Sir Arne's Treasure

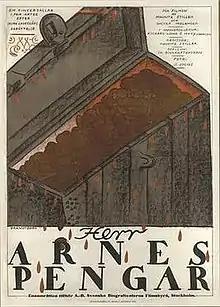
Theatrical release poster

Sir Arne's Treasure is a 1919 Swedish silent crime-drama film directed and co-written by Mauritz Stiller, starring Richard Lund, Hjalmar Selander, Concordia Selander and Mary Johnson. It is based on the novel "The Treasure" by Selma Lagerlöf, the first woman to win the Nobel Prize in Literature, originally published in 1903. The story takes place on the Swedish west coast during the 16th century, and revolves around a Scottish mercenary who murders a wealthy family for treasure, only to unwittingly begin a relationship with the surviving daughter of the family.